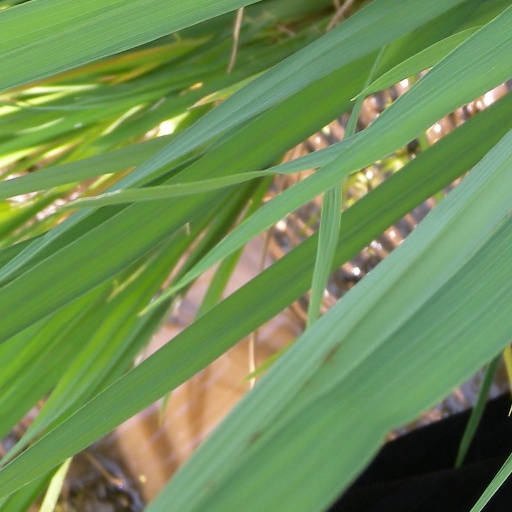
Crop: rice